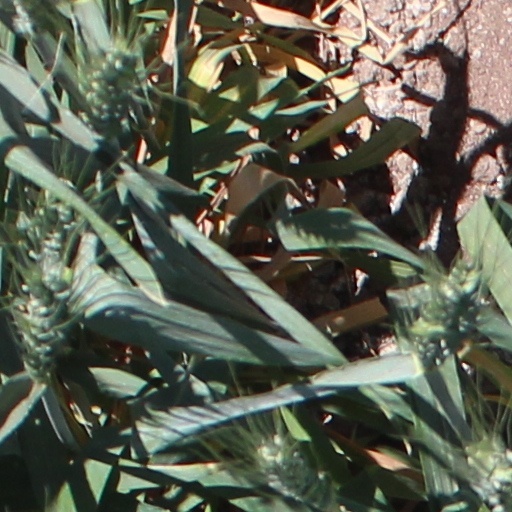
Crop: wheat